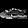
Label: Sandal